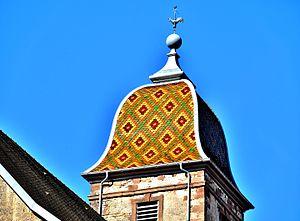
Clocher du temple du village d'Aibre. Doubs.
Aibre est une commune française située dans le département du Doubs en région Bourgogne-Franche-Comté, à 10 km de Montbéliard et à 20 km de Belfort.